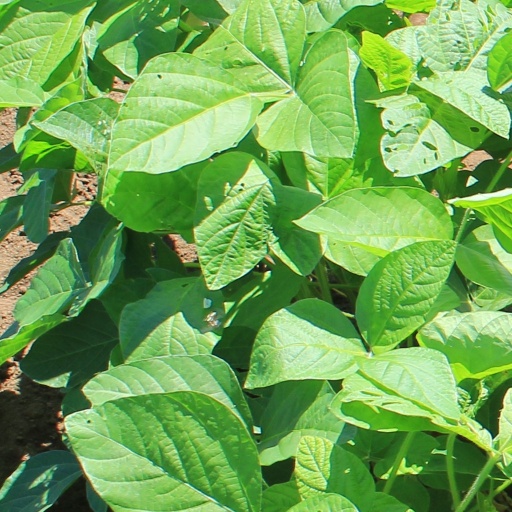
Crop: soybean